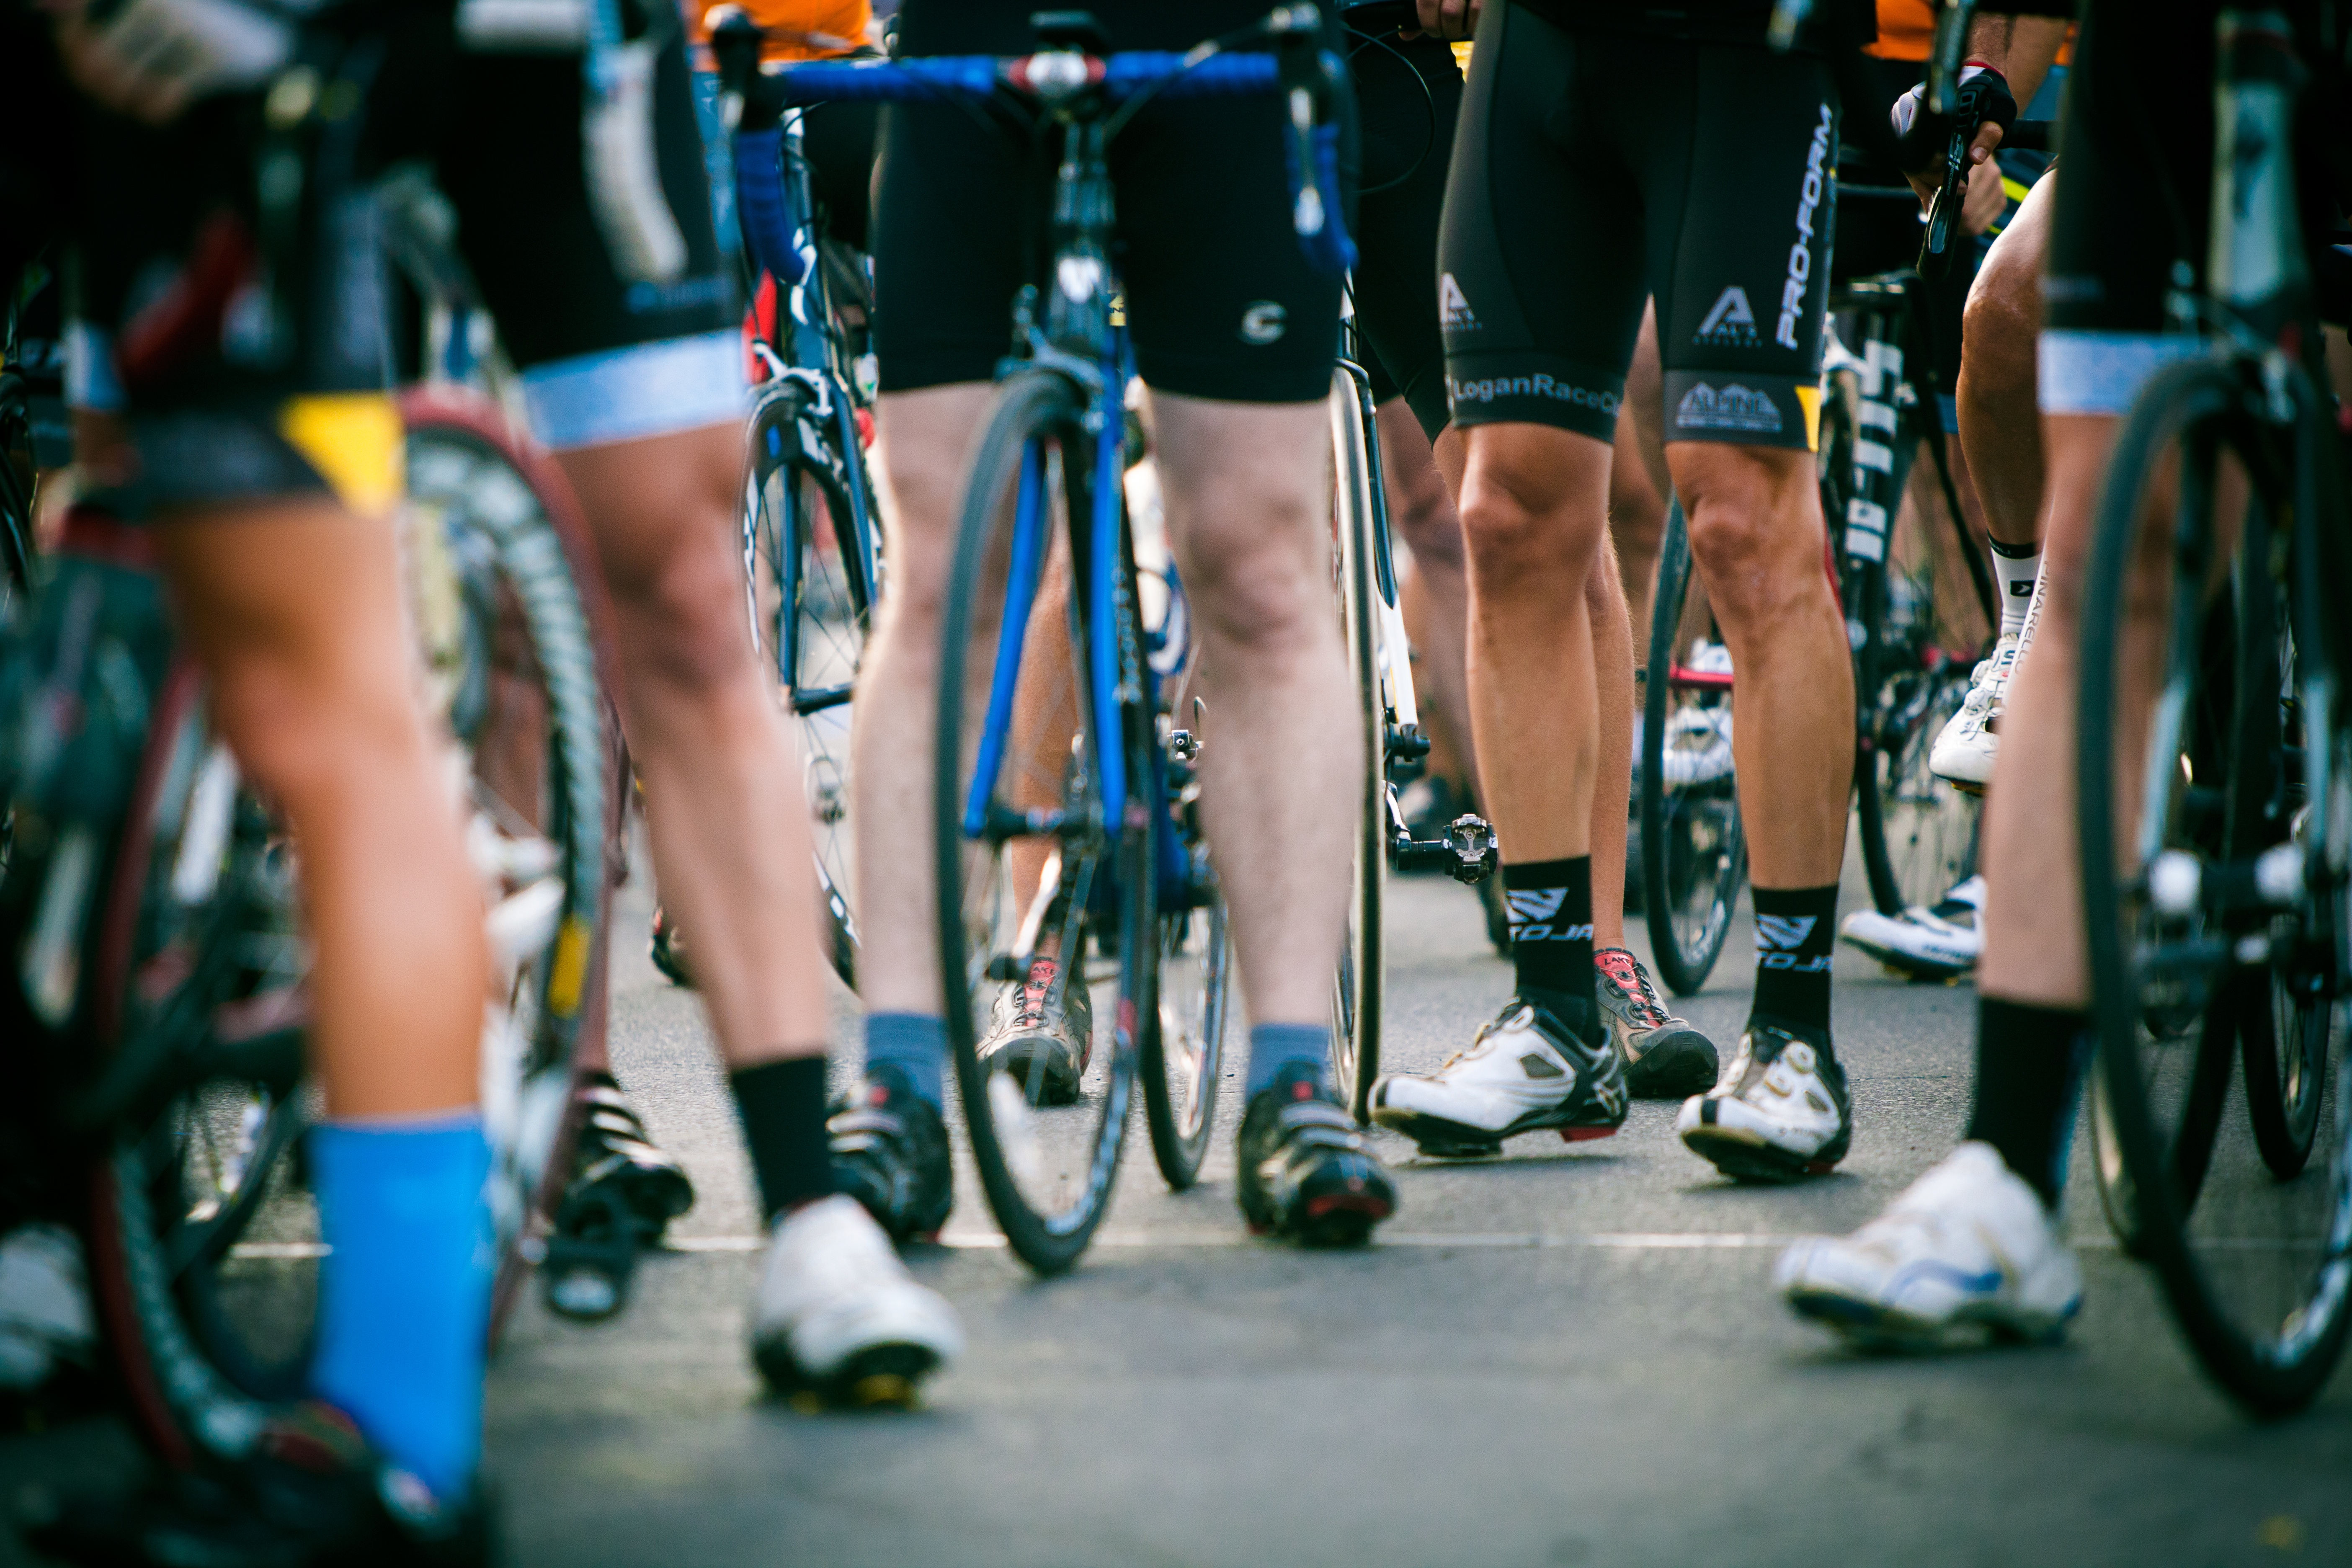
bicycle, vehicle, sports equipment, cycling, sports, road cycling, cycle sport, bicycle racing, road bicycle, endurance sports, road bicycle racing